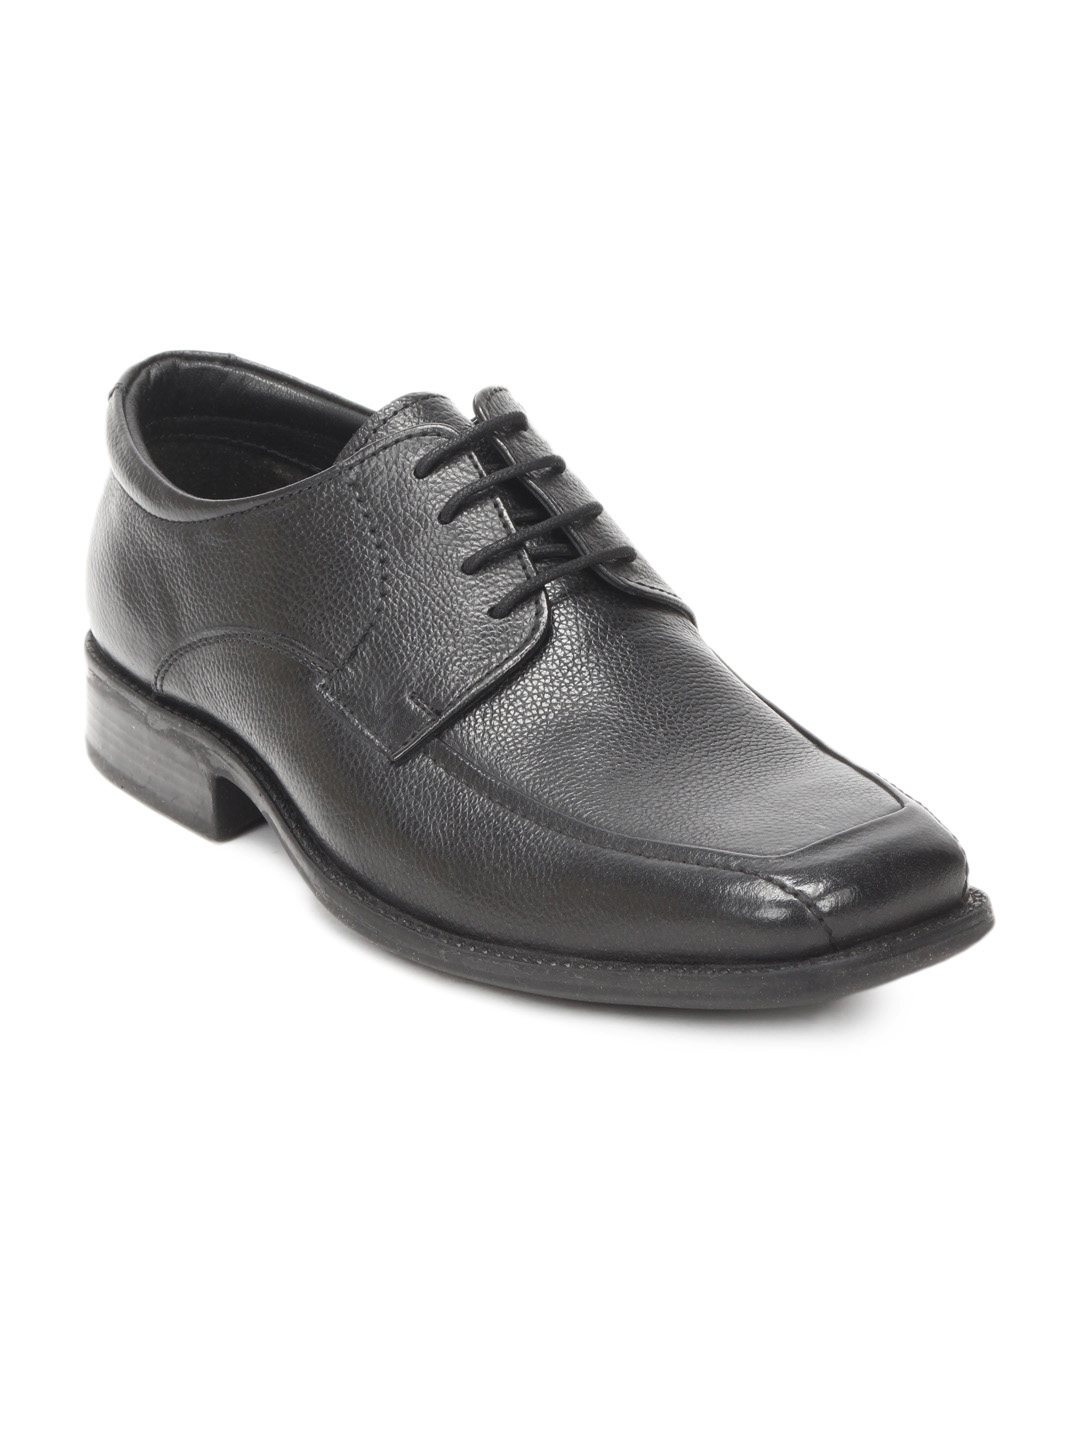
Hush Puppies Men Jungle Black Formal Shoes
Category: Footwear / Shoes / Formal Shoes
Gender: Men
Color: Black
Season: Summer 2012
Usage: Formal